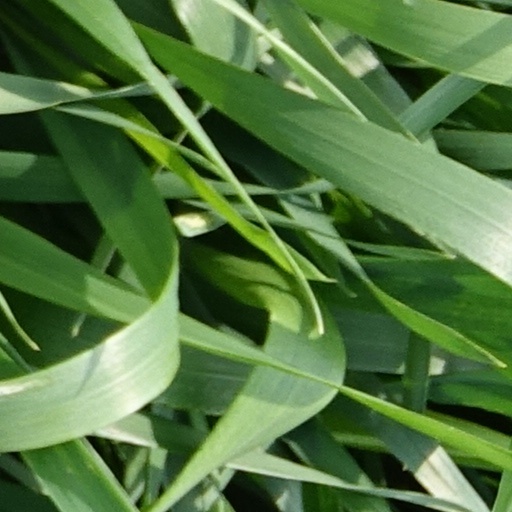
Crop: wheat